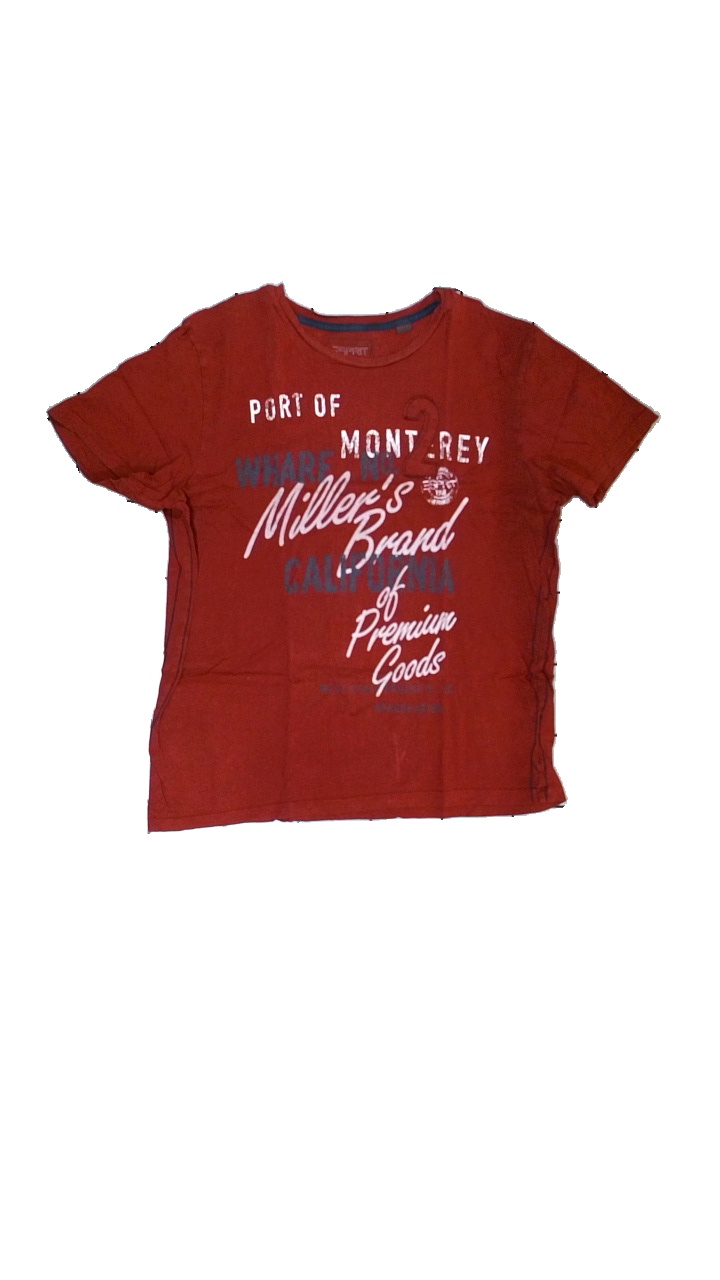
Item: Blazer (Ladies)
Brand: Esprit
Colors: Red, Blue
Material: cotton
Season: All
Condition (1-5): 2
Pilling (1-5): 3
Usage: Reuse
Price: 100-150